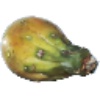
Label: Cactus fruit 1